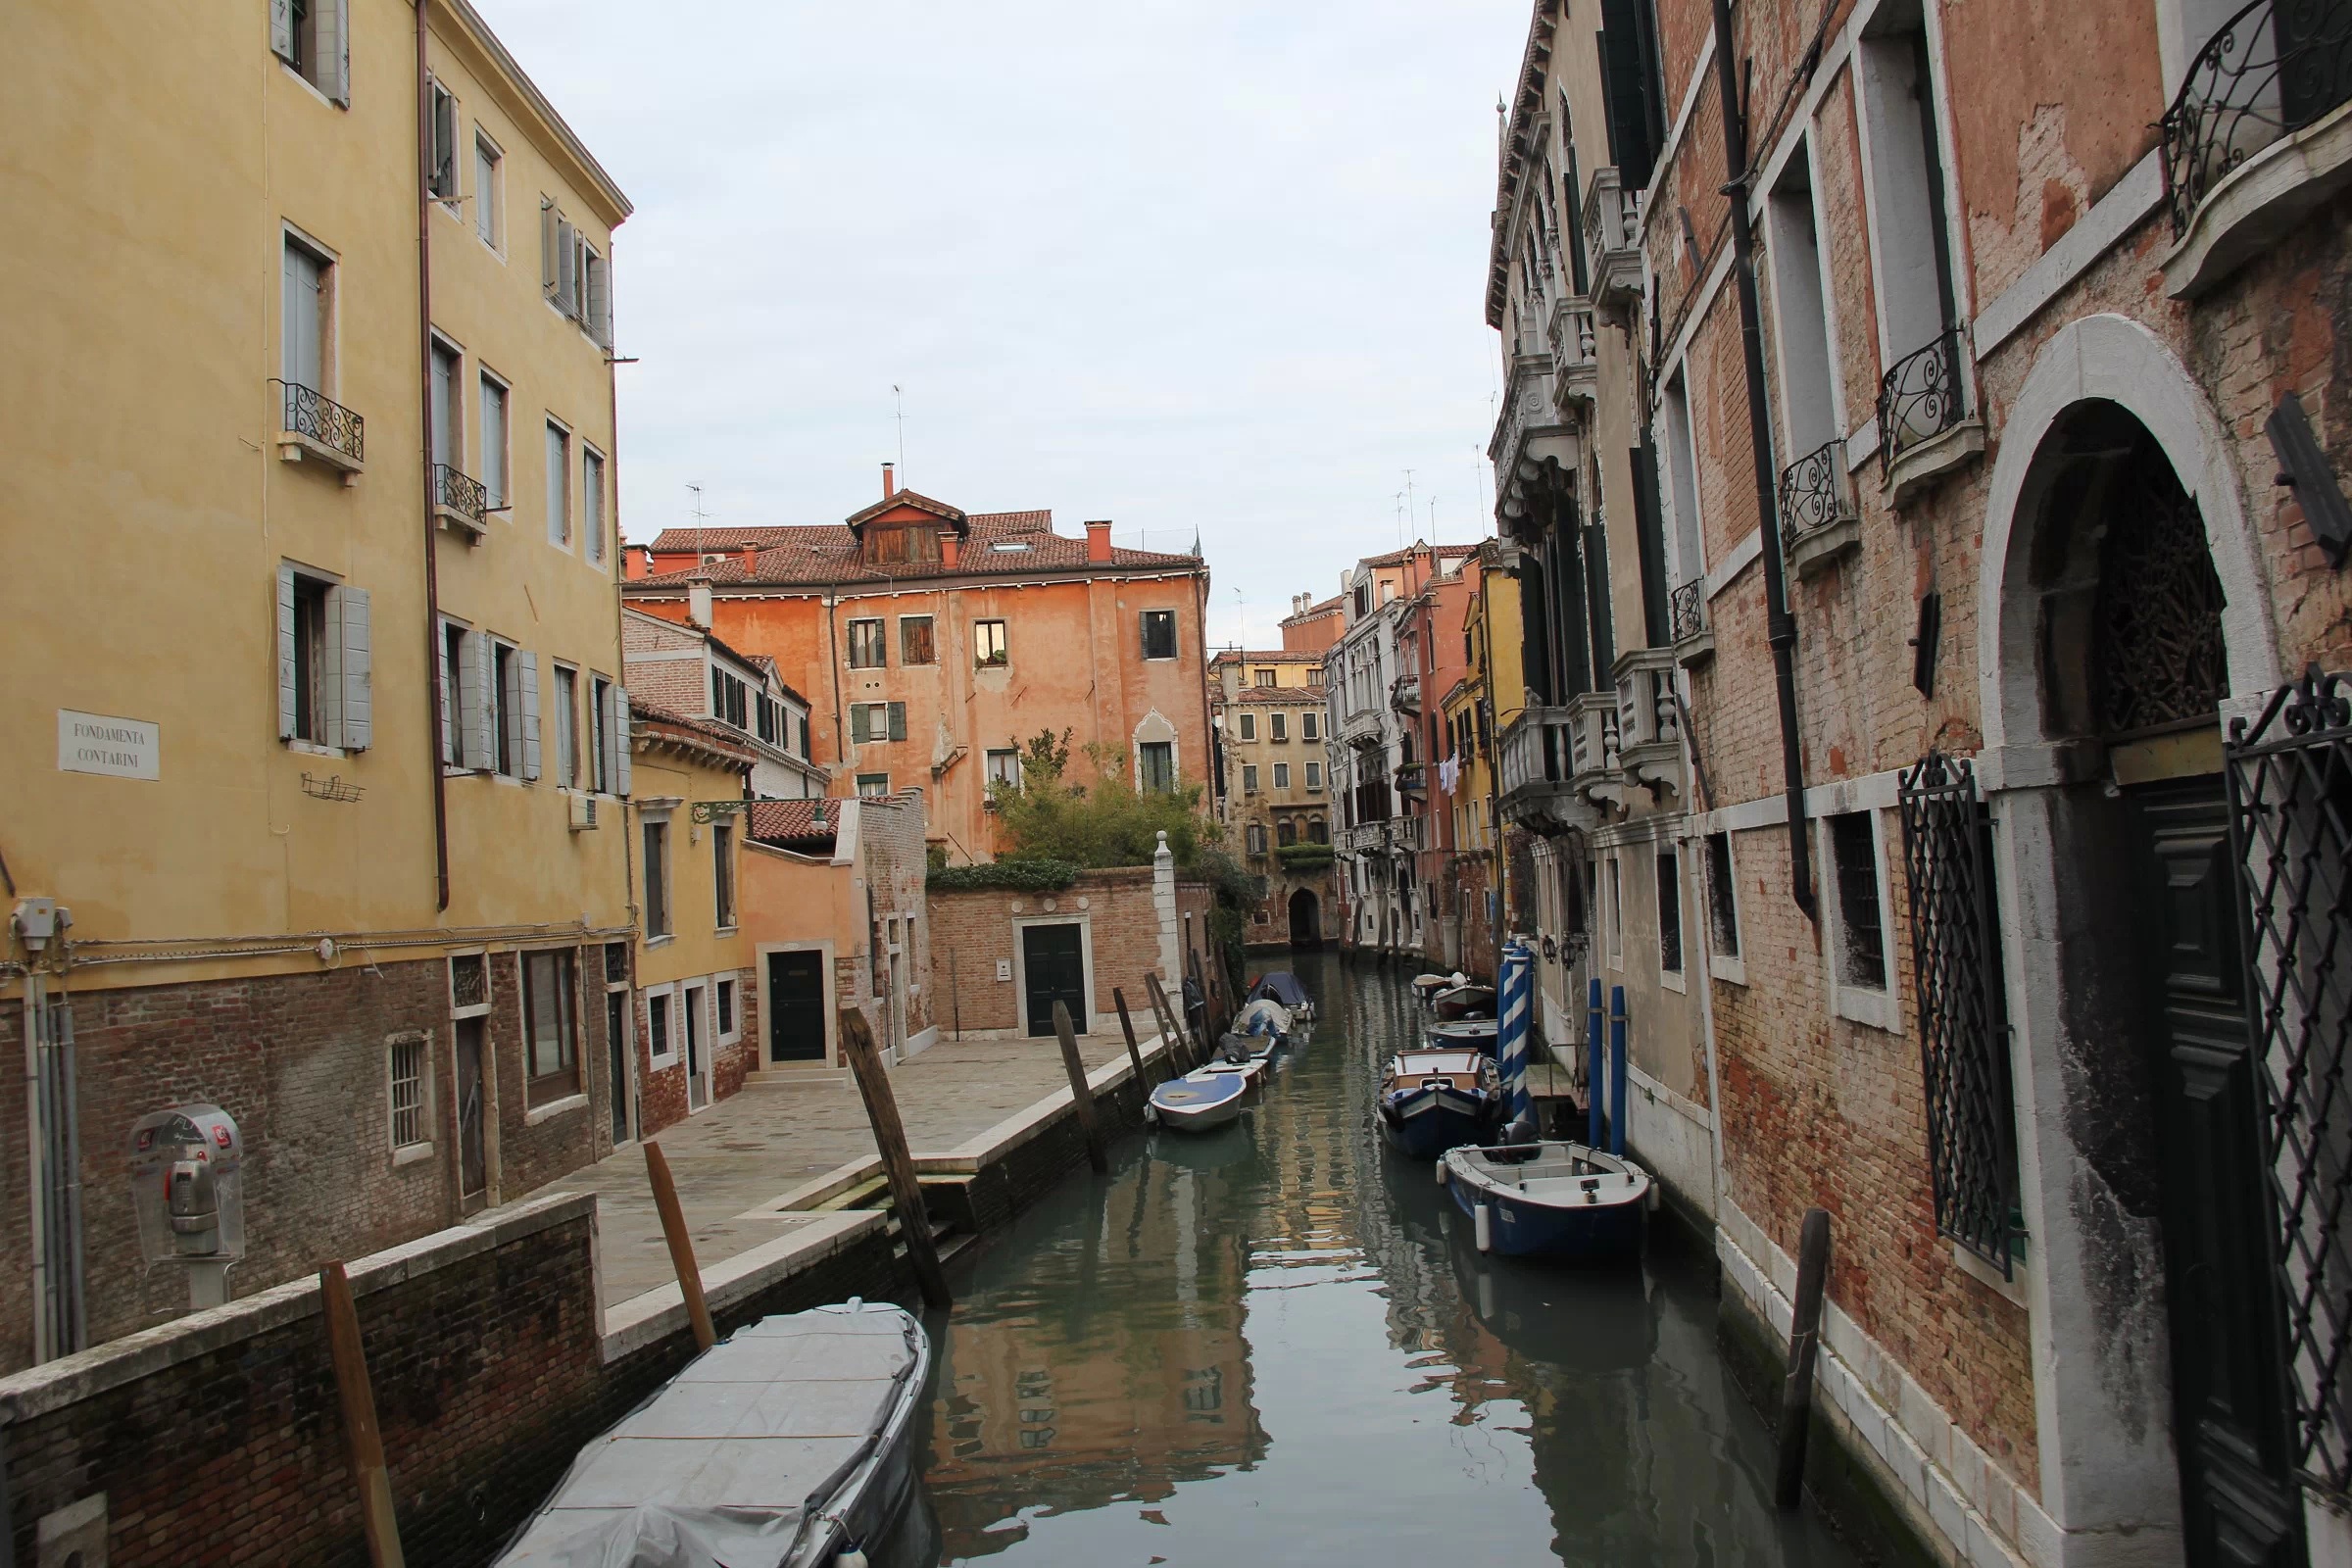
water, boat, town, building, canal, ship, cityscape, europe, vehicle, italy, venice, waterway, body of water, channel, traditional, neighbourhood, the scenery, landform, geographical feature